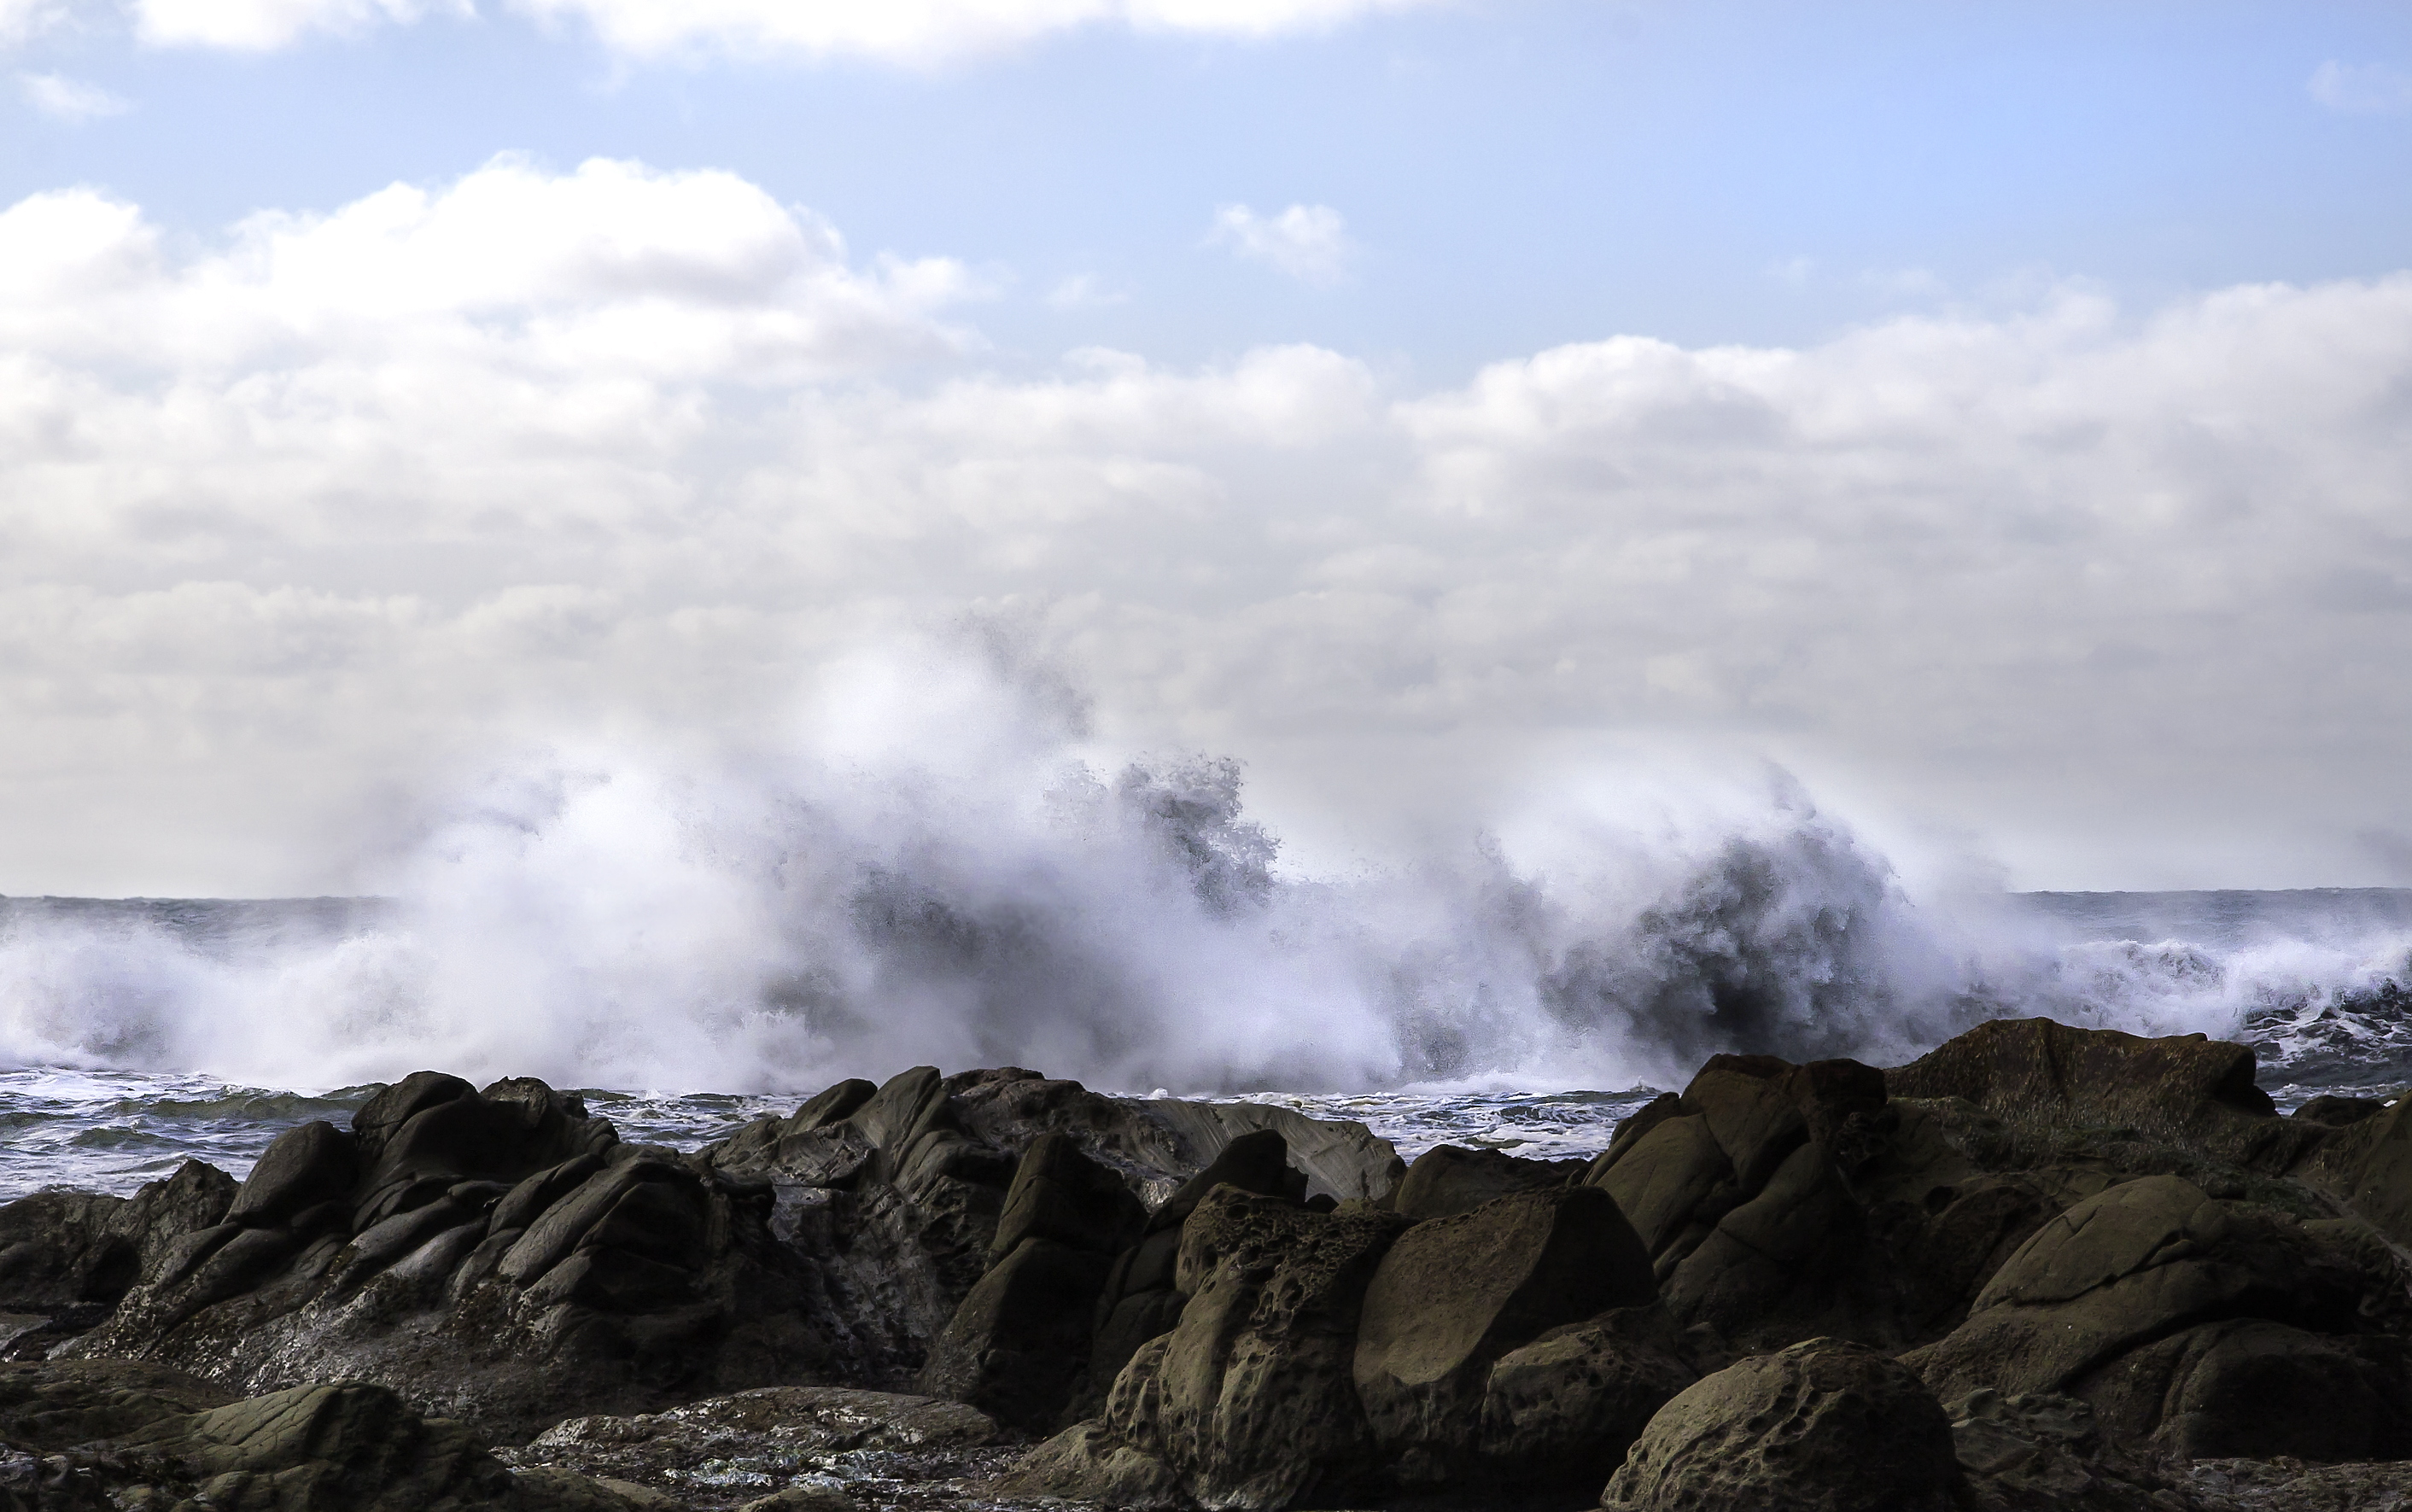
landscape, sea, coast, water, nature, rock, ocean, wilderness, mountain, cloud, sky, morning, shore, wave, terrain, material, body of water, rocks, geology, oregon, oregoncoast, sunsetbay, natureandnothingelse, crashingwaves, landform, geographical feature, atmospheric phenomenon, geological phenomenon, wind wave